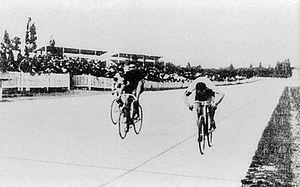
Résultats des épreuves de cyclisme aux Jeux olympiques de 1900 à Paris. Toutes les épreuves sont sur piste.
Albert Taillandier, né à Paris le 8 février 1879, est un ancien coureur cycliste français. Il a remporté la médaille d'or de la vitesse lors des Jeux olympiques de 1900 à Paris. Il a également gagné cette année-là le Grand Prix de vitesse de Paris.